History of Buddhism in India

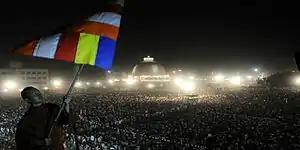
Dhammachakra Pravartan Day celebrations

The Muslim conquest of the Indian subcontinent was the first great iconoclastic invasion into South Asia. By the end of the twelfth century, Buddhism had mostly disappeared, with the destruction of monasteries and stupas in medieval northwest and western India (now Pakistan and north India).